DmC: Devil May Cry

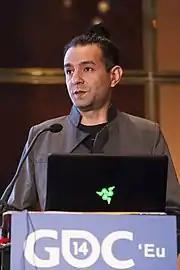
Tameem Antoniades, the game's director and writer, at Game Developers Conference 2014

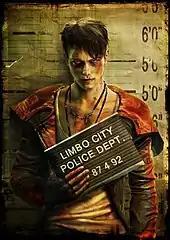
Dante's redesign from the original 2010 announcement from Tokyo Game Show 2010

The game was officially announced by Capcom at their press conference during the 2010 Tokyo Game Show in September, confirming an earlier rumour in the May 2010 issue of "Game Informer" which said that the fifth "Devil May Cry" game would be developed by Ninja Theory. The Japanese Capcom staff told the Western staff to make a game with a different direction. Although their previous game, "Devil May Cry 4", was a commercial success the staff thought about rebooting the series taking into account how other game series had better sales. They chose Ninja Theory, impressed with their work on "Heavenly Sword" which the staff thought would work with a "Devil May Cry" game. Ninja Theory's creative director Tameem Antoniades stated that "DmC"s system would contain mechanics that would set him apart from other action titles, in particularly "Bayonetta", developed by PlatinumGames and directed by the creator of "Devil May Cry", Hideki Kamiya. Lead producer Alex Jones stated they still wanted to compete with Platinum in terms of gameplay and storytelling. The idea of a town being alive that wishes to kill the player added a new element never seen before in the "Devil May Cry" series. The actions of Limbo City are inspired by previous "Devil May Cry" games, where the environments would close whenever Dante was surrounded by enemies. Combat designer Rahni Tucker commented on how newcomers to the series have difficulties understanding how advanced players from the classic "Devil May Cry" games could perform several combos that combined multiple skills and weapons. As a result, she designed the combat to appeal to newcomers so that they could easily perform elaborated combos, while still offering gameplay that experienced players would enjoy.